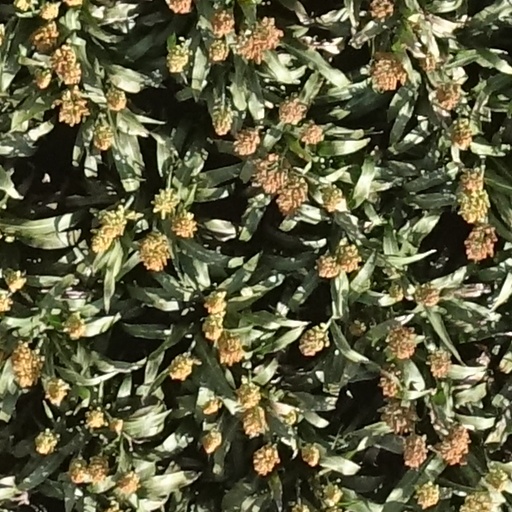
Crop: sorghum